List of Wesley Snipes performances

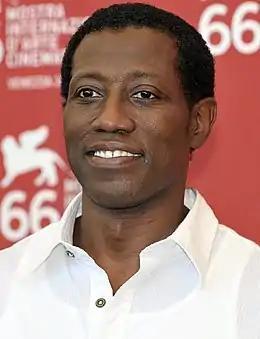
In September 2009

American actor, film producer, and martial artist Wesley Snipes started his acting career in the 1980s with a one episode appearance on the soap opera "All My Children" (1984). His first film roles were both in 1986 in "Wildcats" and "Streets of Gold". He then appeared as Willie Mays Hayes in the 1989 sports comedy film "Major League" with Tom Berenger and Charlie Sheen. He had prominent roles in the 1990s, starring in the films: "New Jack City" with Ice-T (1991), "Jungle Fever" with Annabella Sciorra and Anthony Quinn (1991), "White Men Can't Jump" with Woody Harrelson (1992), "Rising Sun" with Sean Connery (1993), "Demolition Man" with Sylvester Stallone (1993), "To Wong Foo, Thanks for Everything! Julie Newmar" with Patrick Swayze and John Leguizamo (1995), and "U.S. Marshals" with Tommy Lee Jones (1998). Also in 1998, he was cast as Eric Brooks / Blade in the film "Blade", based on the Marvel Comics superhero of the same name, a role he went on to reprise in "Blade II" (2002), "" (2004) and "Deadpool & Wolverine" (2024).